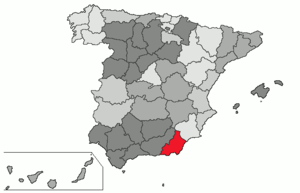
Le patronyme Rumí est un patronyme assez rare originaire de la province d'Almería, en Espagne. Il s'agit vraisemblablement d'un patronyme monophylétique sur la péninsule Ibérique. Il connaît cependant au moins une homonymie en Italie, en Lombardie.